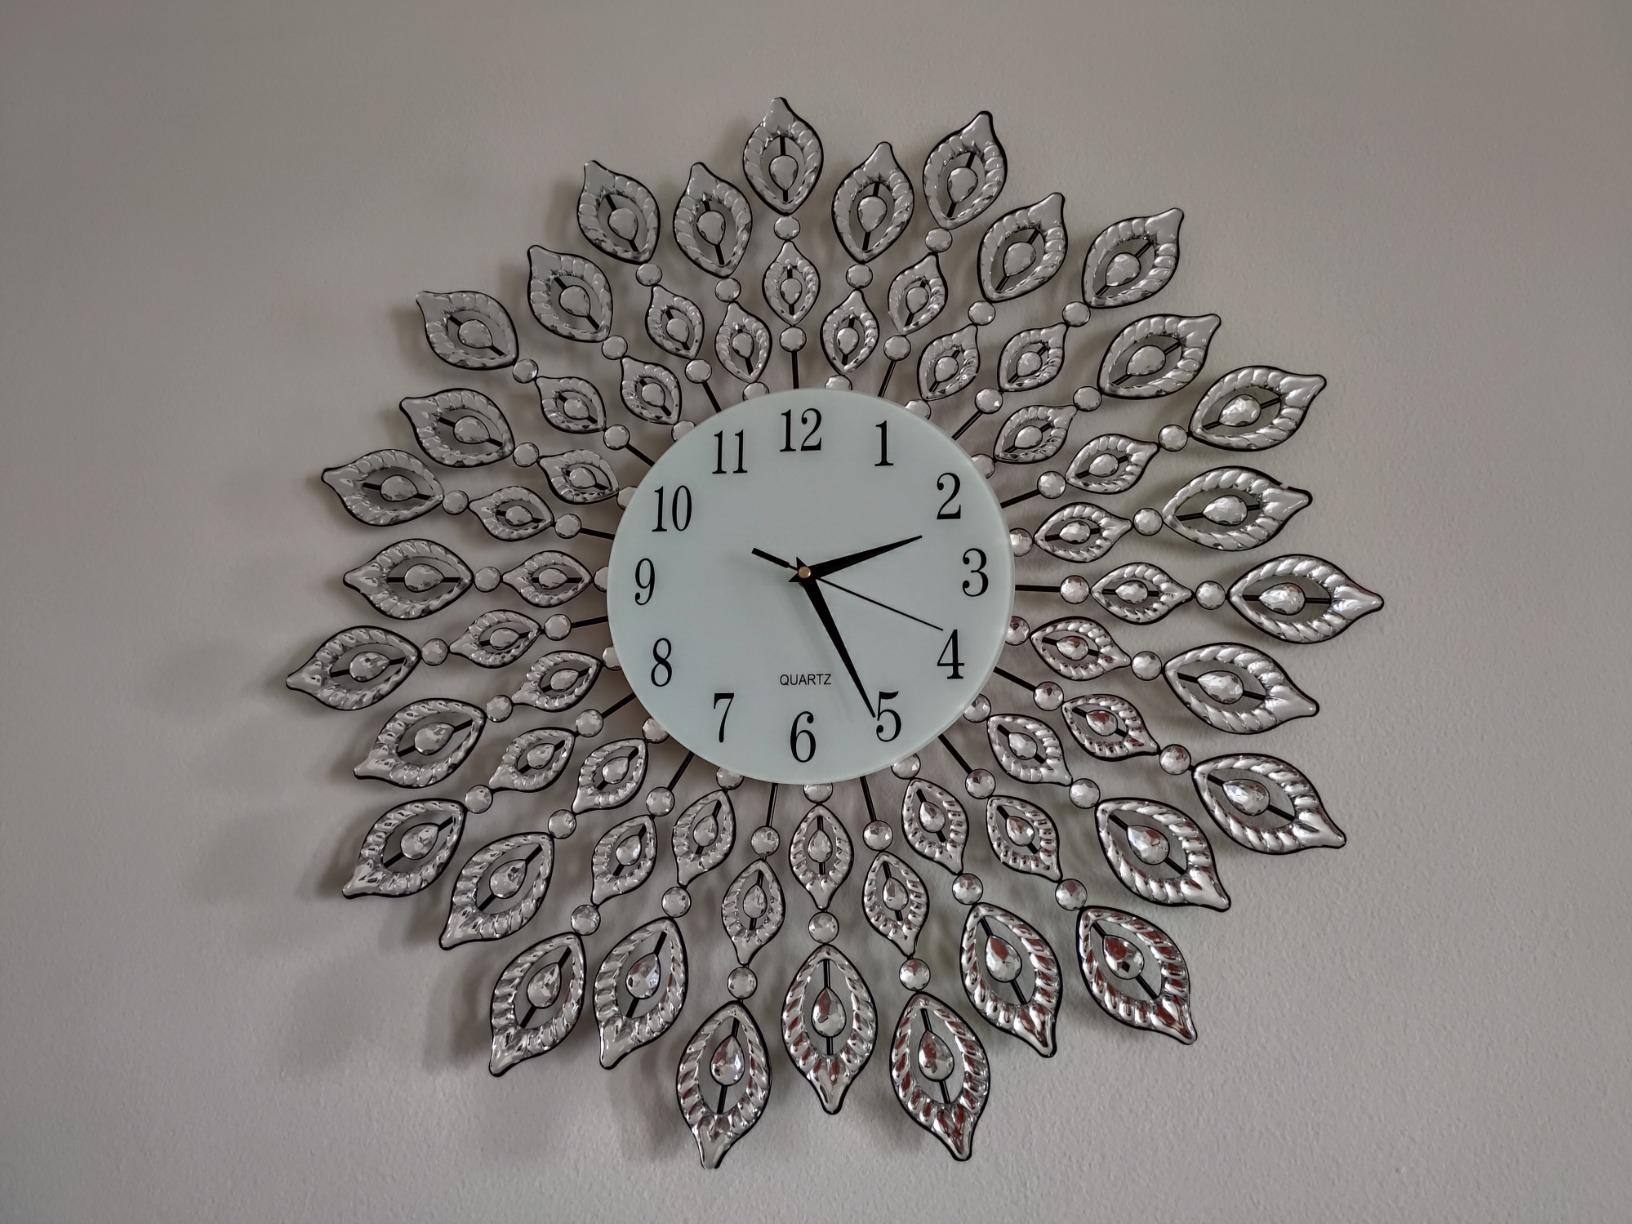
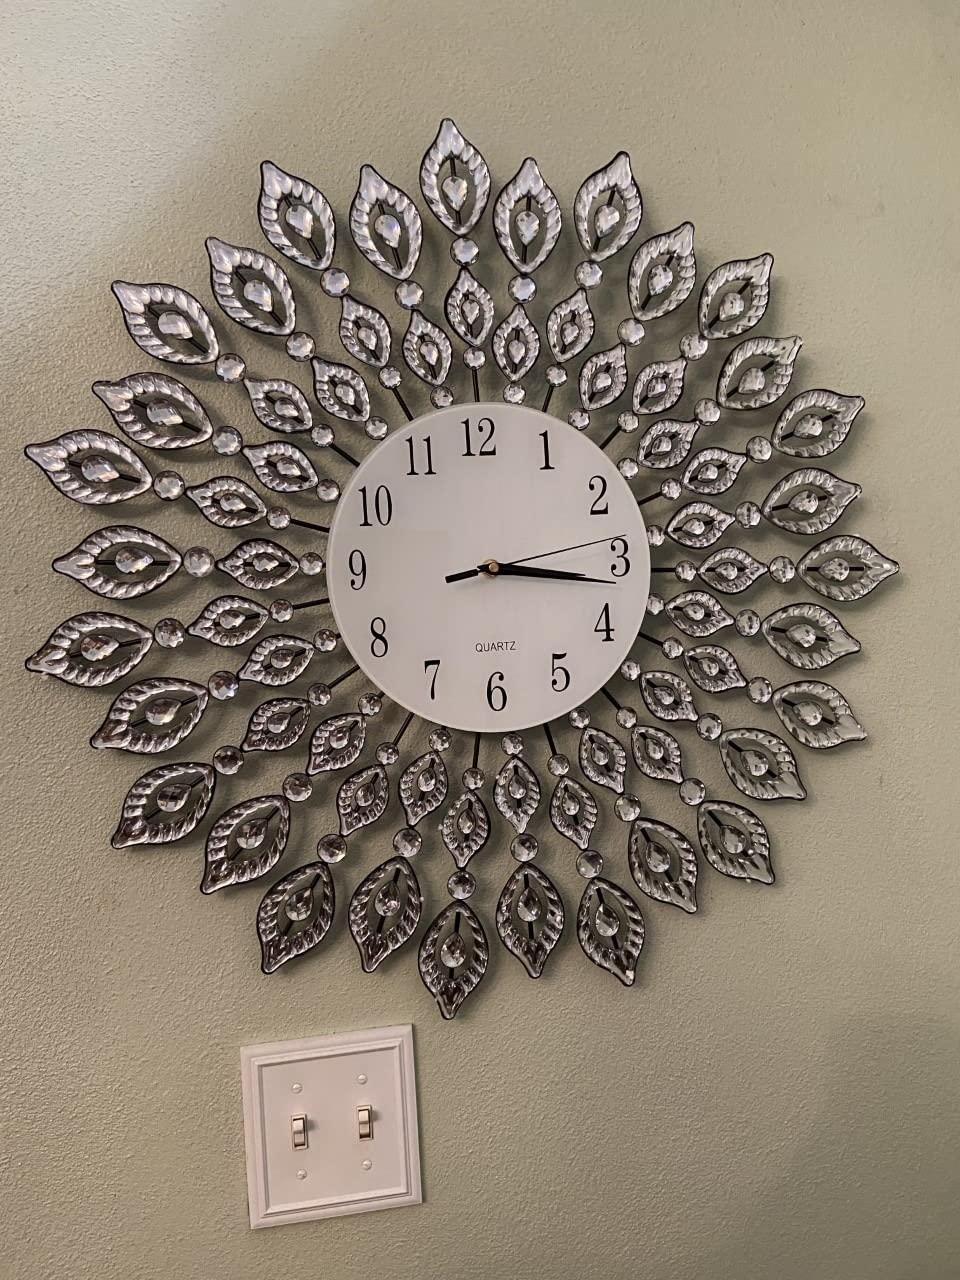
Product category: clock
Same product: yes